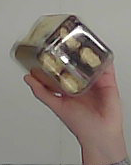
Product: rocher_chocolate